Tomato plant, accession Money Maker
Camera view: tilt-top (135 deg); turntable rotation: 150 degrees
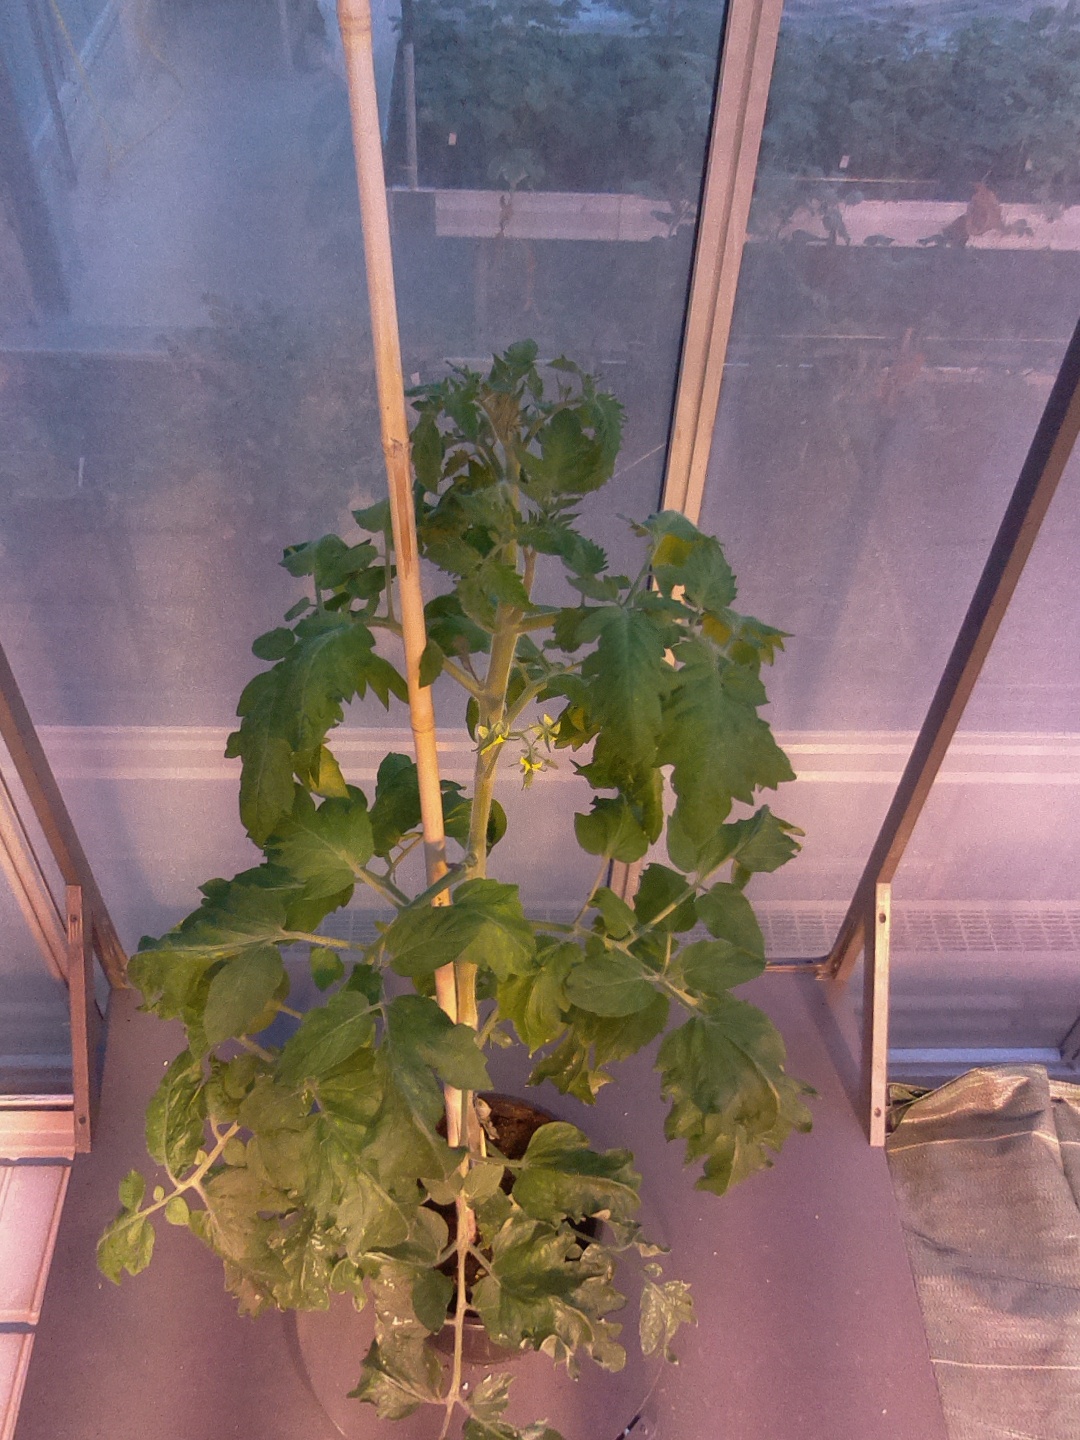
BBCH growth stage 62: 20%-30% of flowers open